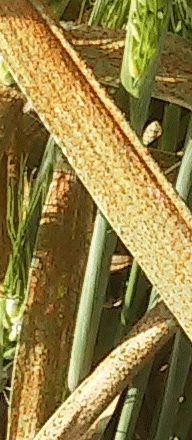
Label: Wheat___Brown_Rust